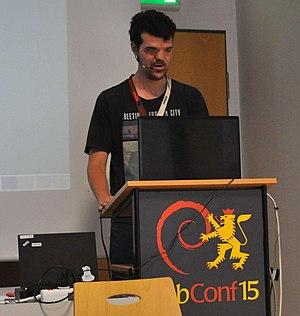
Jean-Philippe MENGUAL, en conférence
Hypra est une Entreprise Solidaire d'Utilité Sociale, Jeune entreprise innovante, conceptrice du PC à Accès Universel, dont le but est l'inclusion numérique des personnes déficientes visuelles et des personnes âgées par le moyen d'ateliers collectifs ou d'accompagnement personnalisé.